Brigid of Kildare

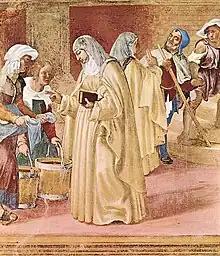
A 16th-century fresco by Lorenzo Lotto in the Suardi Chapel showing Brigid turning water into beer (left) and healing a blind man (right)

Brigid is said to have been given the last rites when she was dying by Saint Ninnidh of the Pure Hand. Afterwards, he reportedly had his right hand encased in metal so that it would never be defiled, and this was the origin of his epithet. Tradition says she died at Kildare on 1 February. Her year of death is usually placed around 524 or 525.